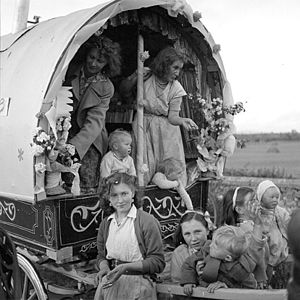
Paveefolket
Irish travellers i vogn
Paveefolket er et nomadisk folkeslag med rødder i Irland, der bor i Irland, Storbritannien og USA. Der er en anslået 25.000 pavee i Irland, 15.000 i Storbritannien og 7.000 i USA.